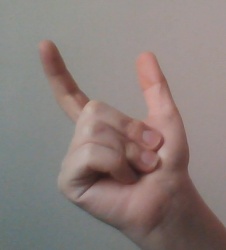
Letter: nun